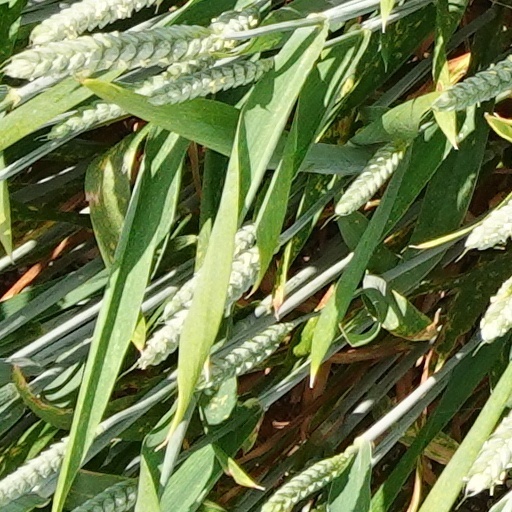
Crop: wheat